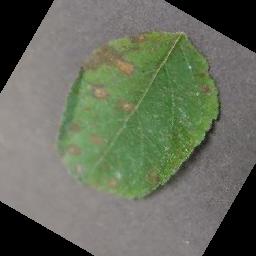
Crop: apple
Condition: cedar_rust